Queenstown East

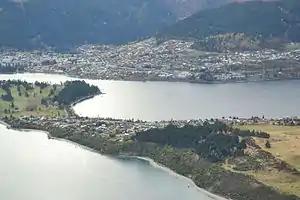

Queenstown East is a residential suburb of Queenstown in the South Island of New Zealand. runs through it.